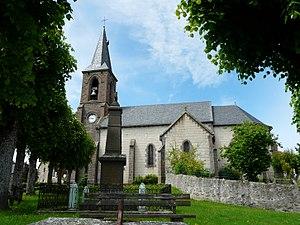
Le monument aux morts et l'église, Anglards-de-Saint-Flour, Cantal, France.
Anglards-de-Saint-Flour est une commune française, située dans le département du Cantal en région Auvergne-Rhône-Alpes.